Penicillus capitatus

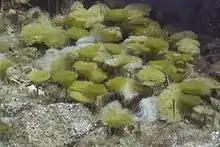
"Algae Penicillus capitatus"

This species of macroalgae are capitate, which means that the longer stipe grows into a much wider capitulum. The diameter of the top can range from 5 to 8 centimeters. This section of the seaweed contains smaller offshoots that make up the brush. The organism also produces calcium carbonate, however this only occurs along the cap and is absent from the stipe and other areas. The calcium carbonate then creates a semi-hardened exterior on their cap and along the brush, which aids in providing shelter and nutrients to nearby organisms.